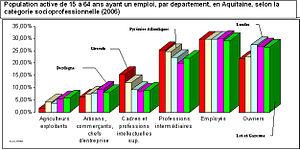
La population active de l'Aquitaine par catégories socioprofessionnelles en 2006
L'Aquitaine est une ancienne région administrative du Sud-Ouest de la France. Elle comprenait cinq départements : la Dordogne, la Gironde, les Landes, le Lot-et-Garonne et les Pyrénées-Atlantiques. Son chef-lieu, Bordeaux, en était aussi la plus grande ville. Cette région administrative tirait son nom d'une partie de la Gaule, dont les contours ont évolué depuis l'Antiquité pour se fixer au XIIᵉ siècle à l'ensemble du Poitou, du Limousin, de l'Angoumois, de la Saintonge, du Périgord et de la Gascogne regroupés autour de Bordeaux dans le Duché d'Aquitaine. Ses habitants étaient appelés les Aquitains.